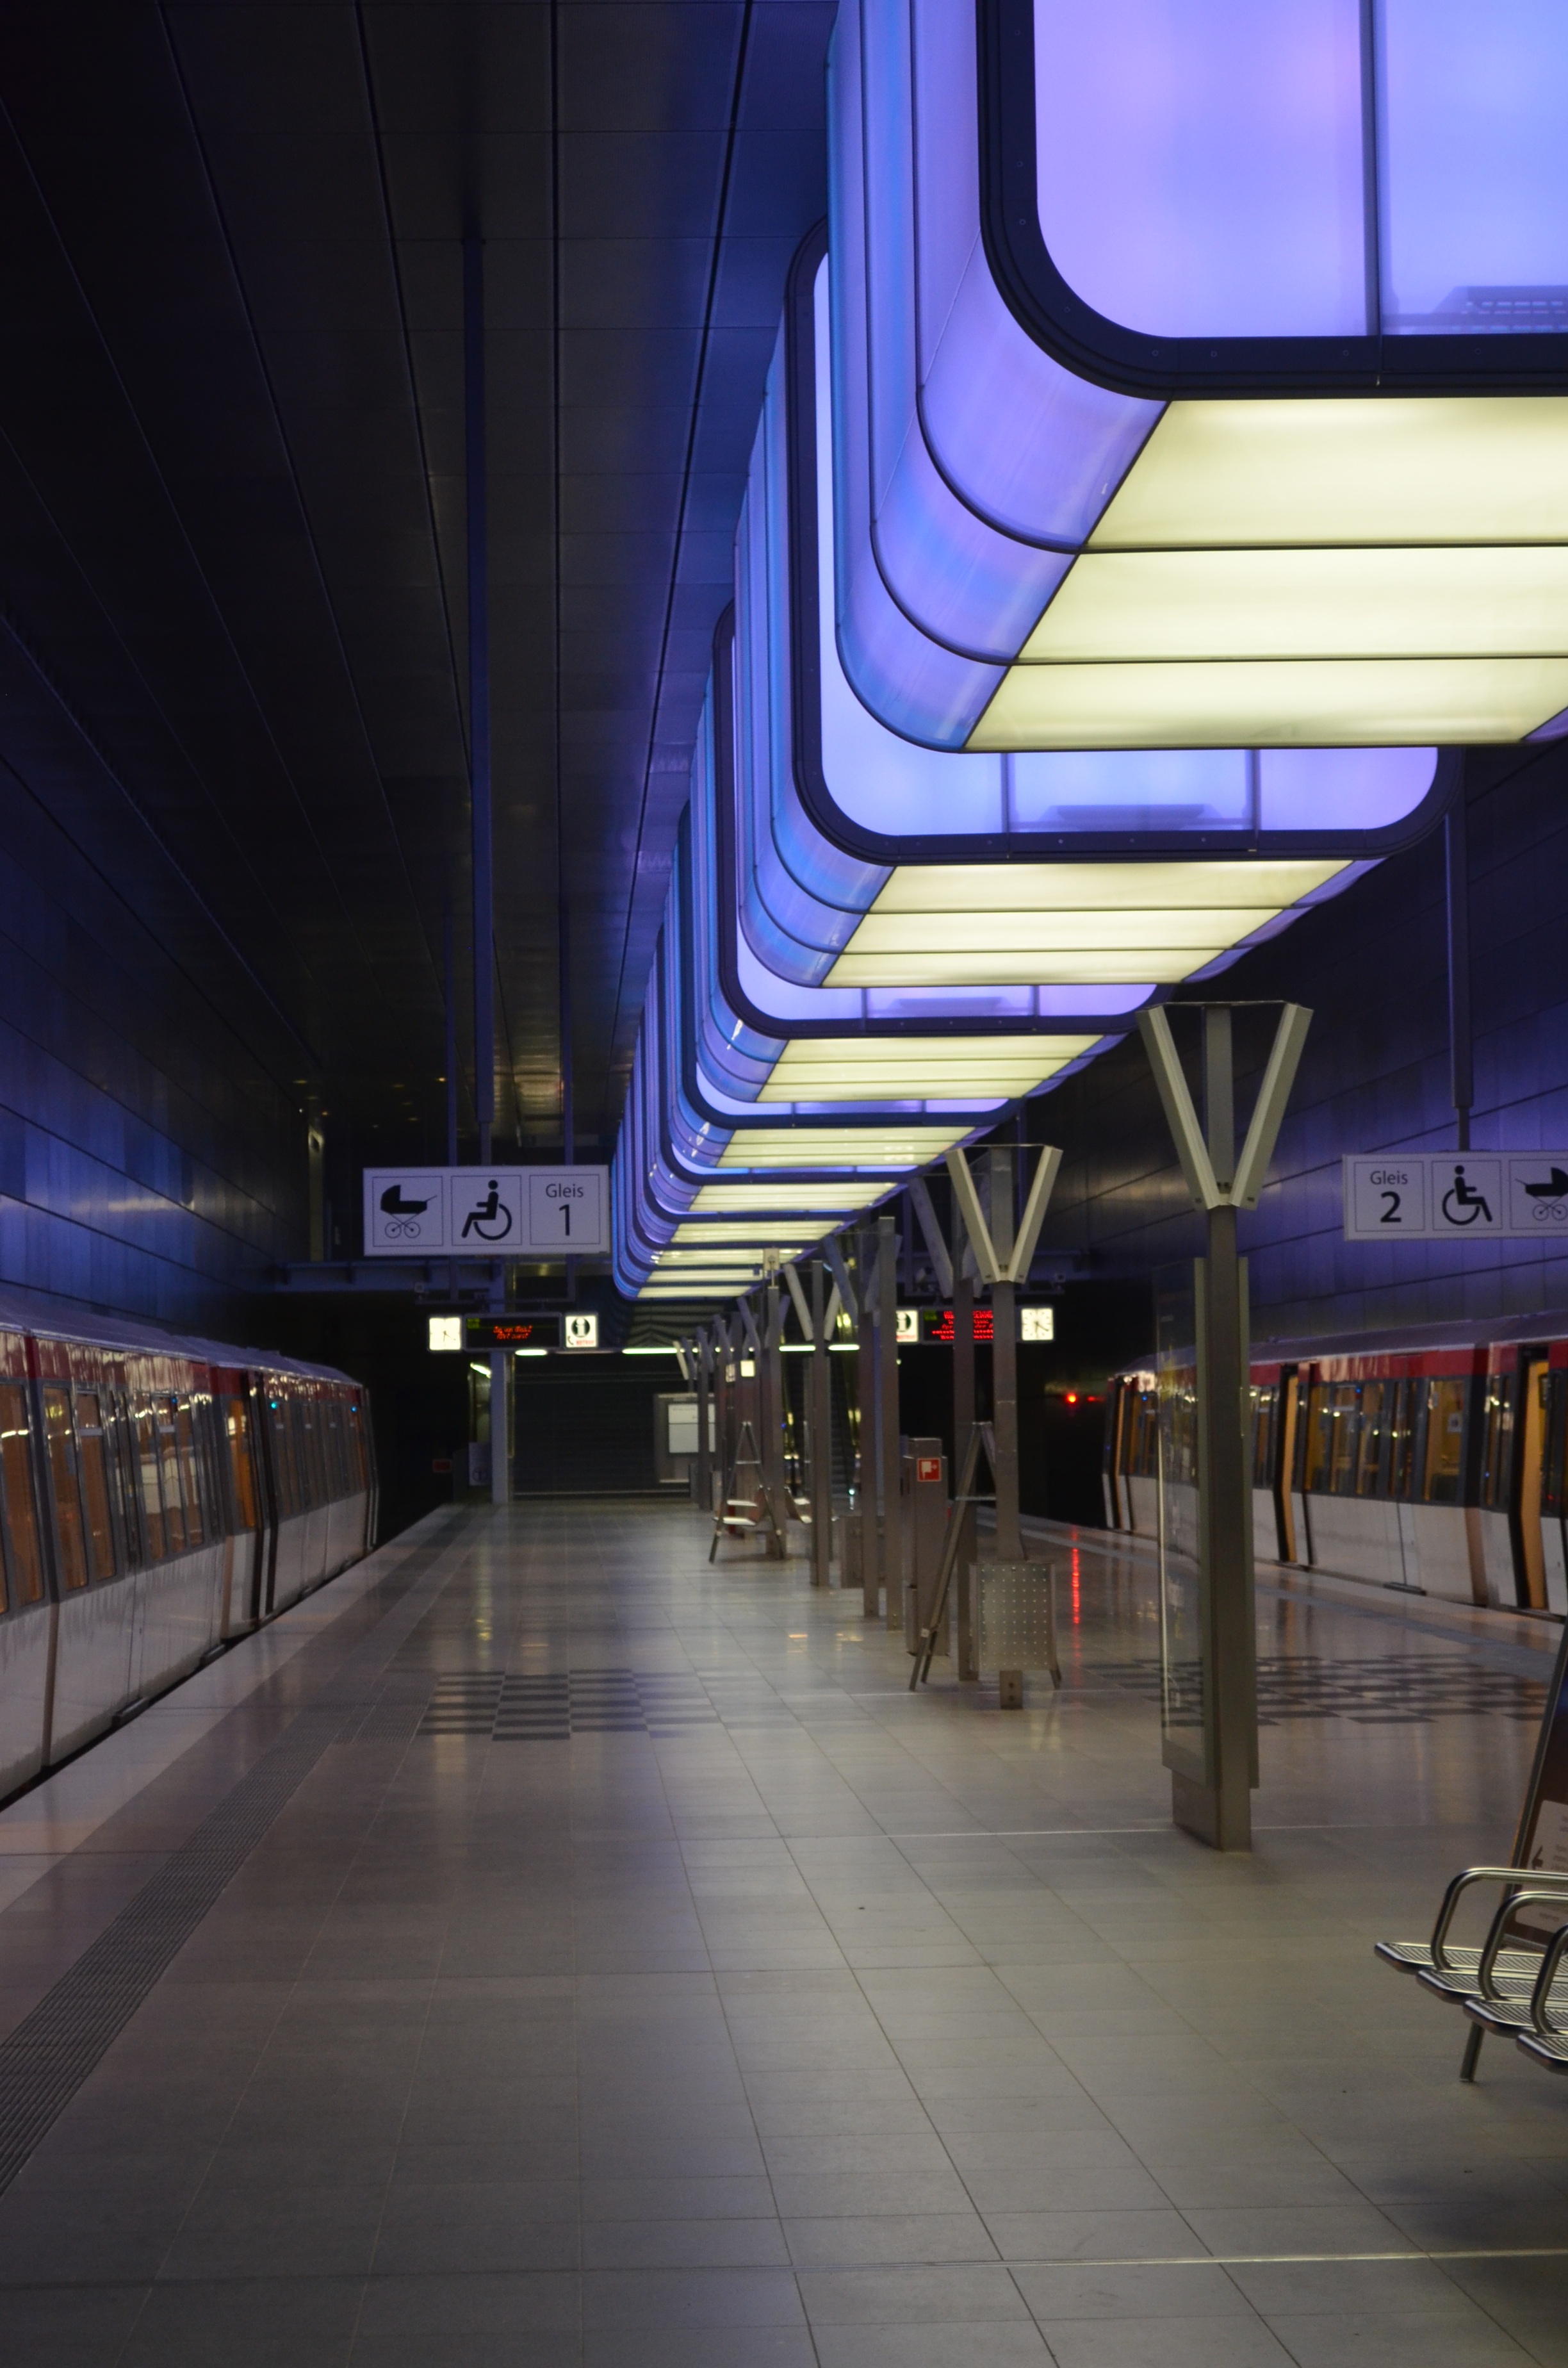
light, architecture, night, subway, metro, transport, blue, public transport, infrastructure, shape, urban area